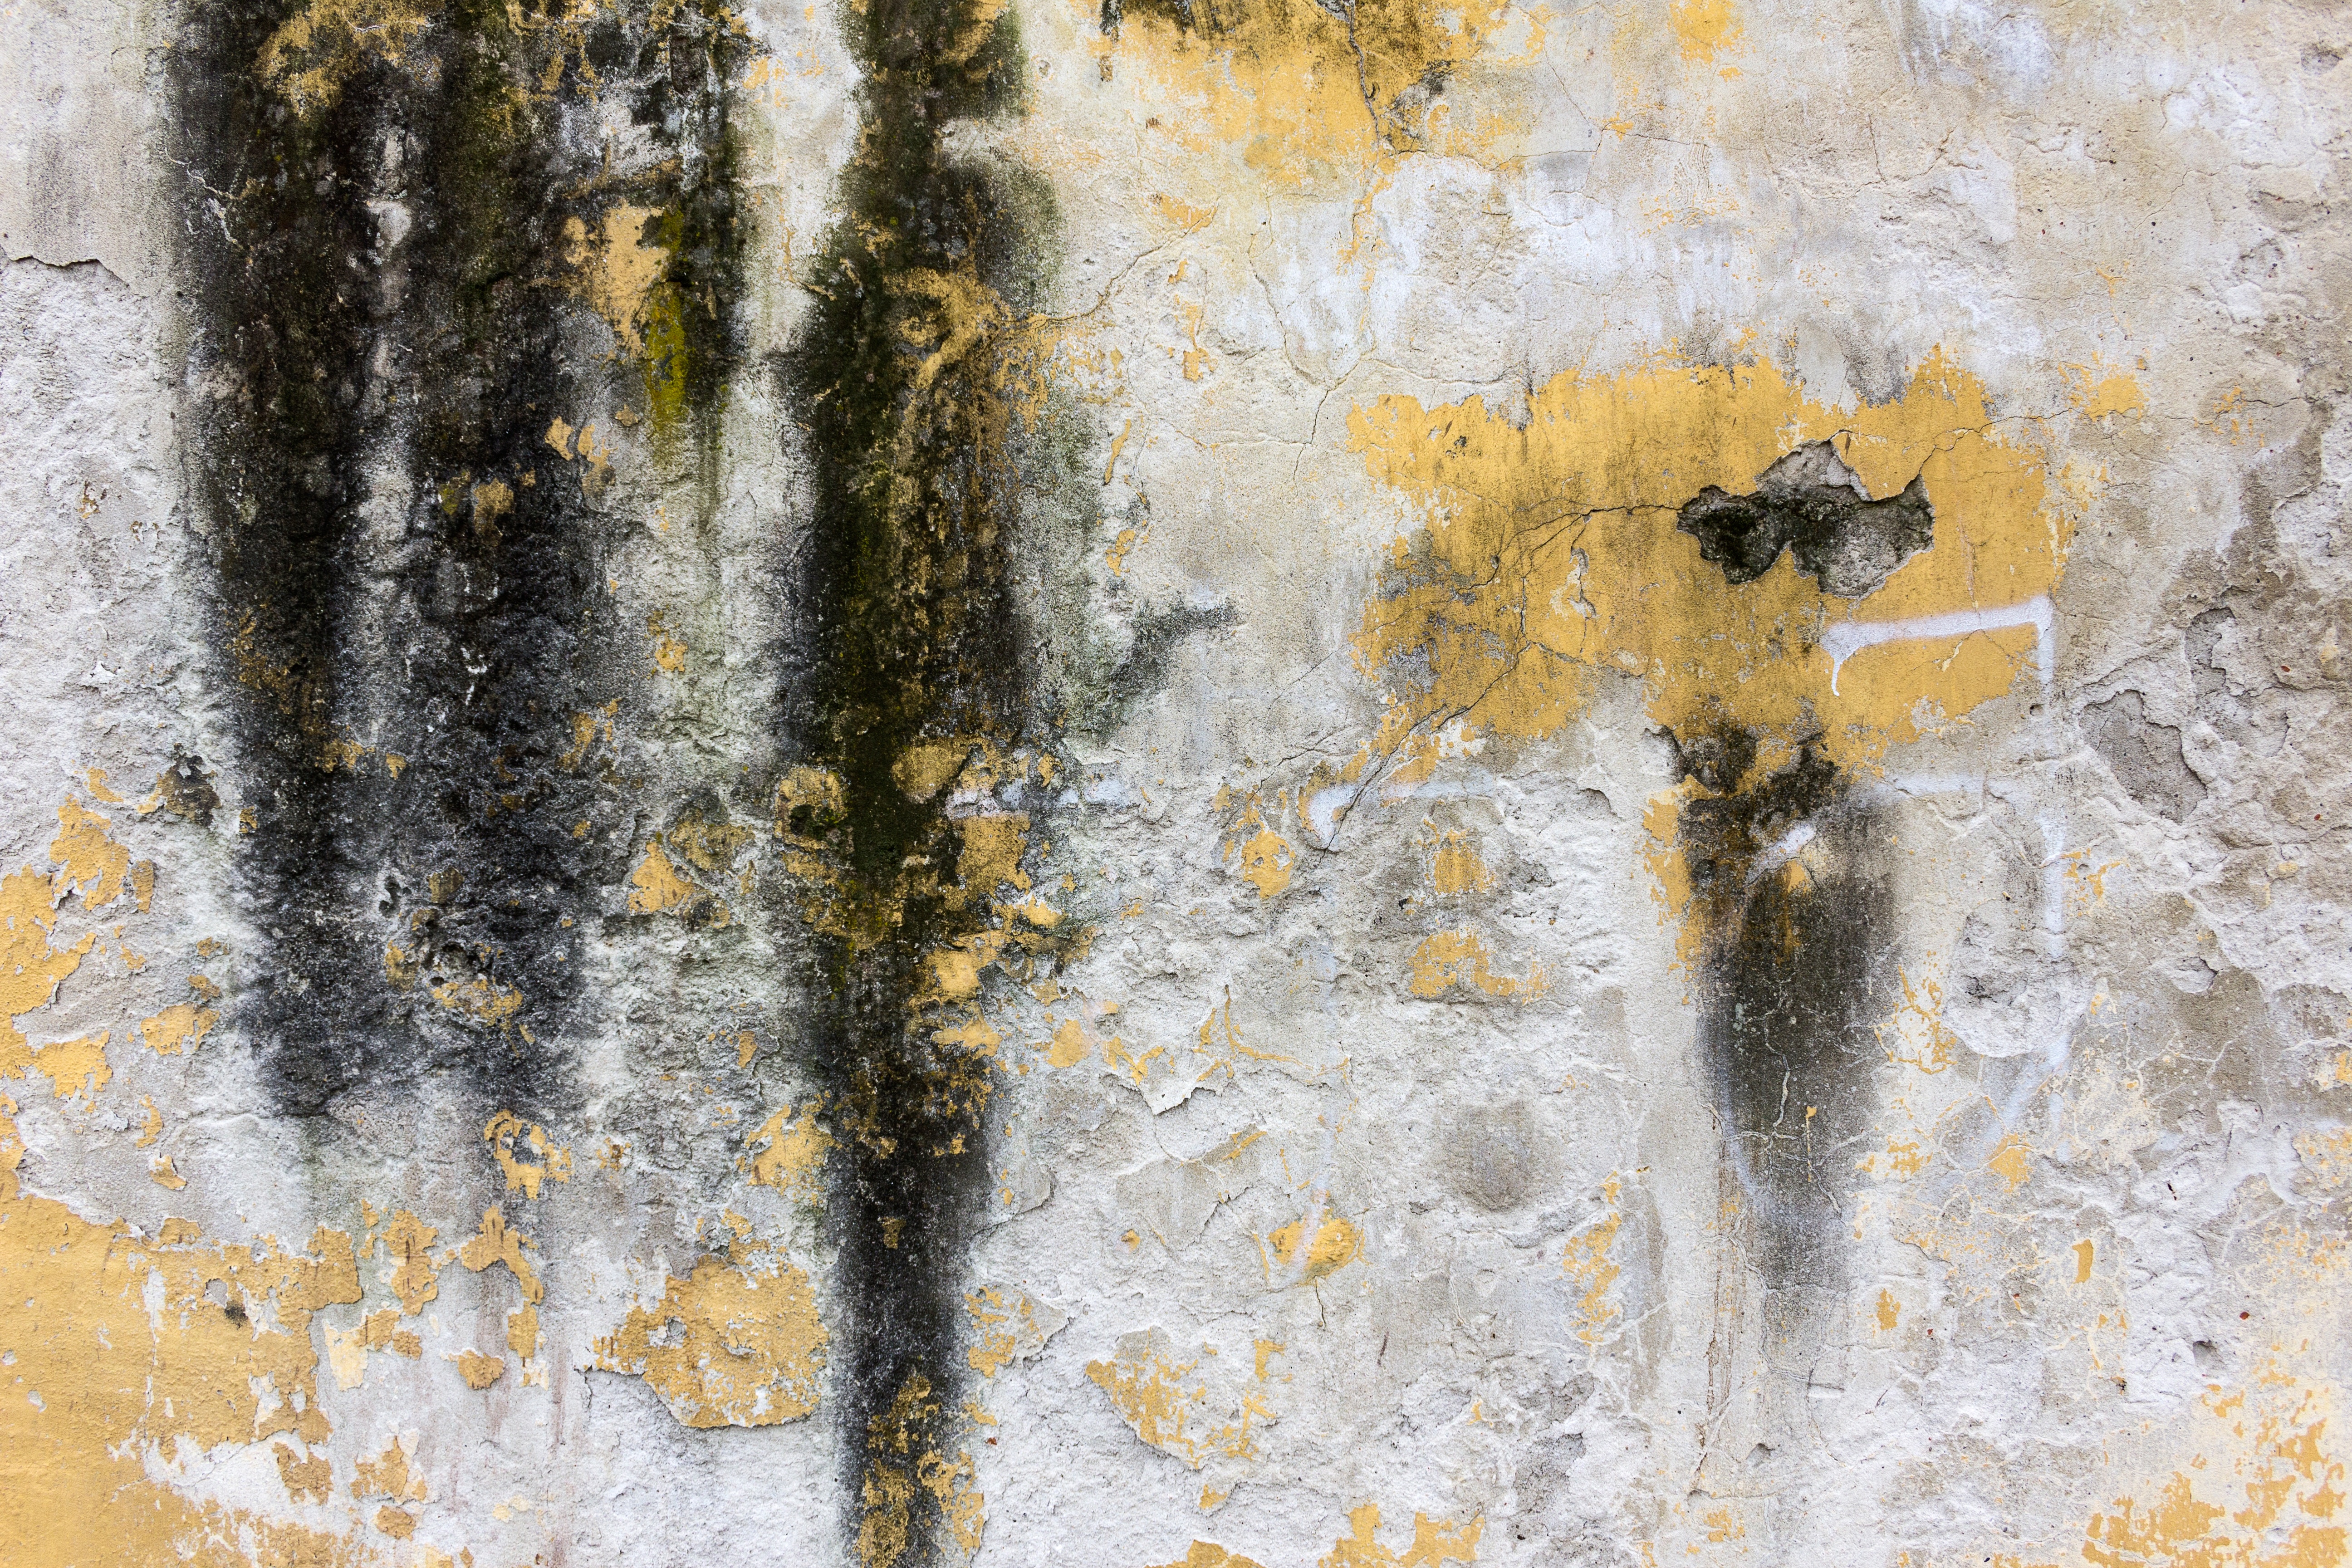
water, texture, wall, paint, grunge, yellow, painting, art, cool image, cool photo, modern art, grunge wall, visual arts, texture wall